Gérard Bessette

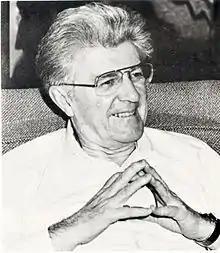
Gérard Bessette

Bessette was born in Sainte-Anne-de-Sabrevois, Quebec, and grew up in Montreal. He attended the Collège Saint-Ignace. He continued his studies at the Université de Montréal, where in 1950 he completed his doctorate entitled "Images in French-Canadian poetry".